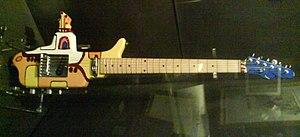
Yellow Submarine est un film d'animation américano-britannique réalisé par George Dunning, sorti le 17 juillet 1968. Cette aventure de fiction rocambolesque est basée sur la chanson homonyme qu'on peut entendre dans le film ainsi que quinze autres titres des Beatles. La bande-sonore du film sort en album le 17 janvier 1969 comprenant six chansons, dont quatre titres inédits, et la trame orchestrale de George Martin.